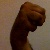
The image shows a hand gesture representing the letter 'M' in Indian Sign Language.